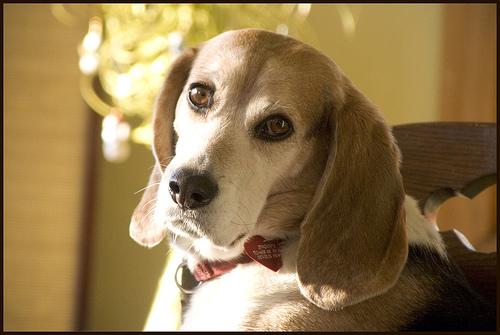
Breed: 276-n000113-beagle